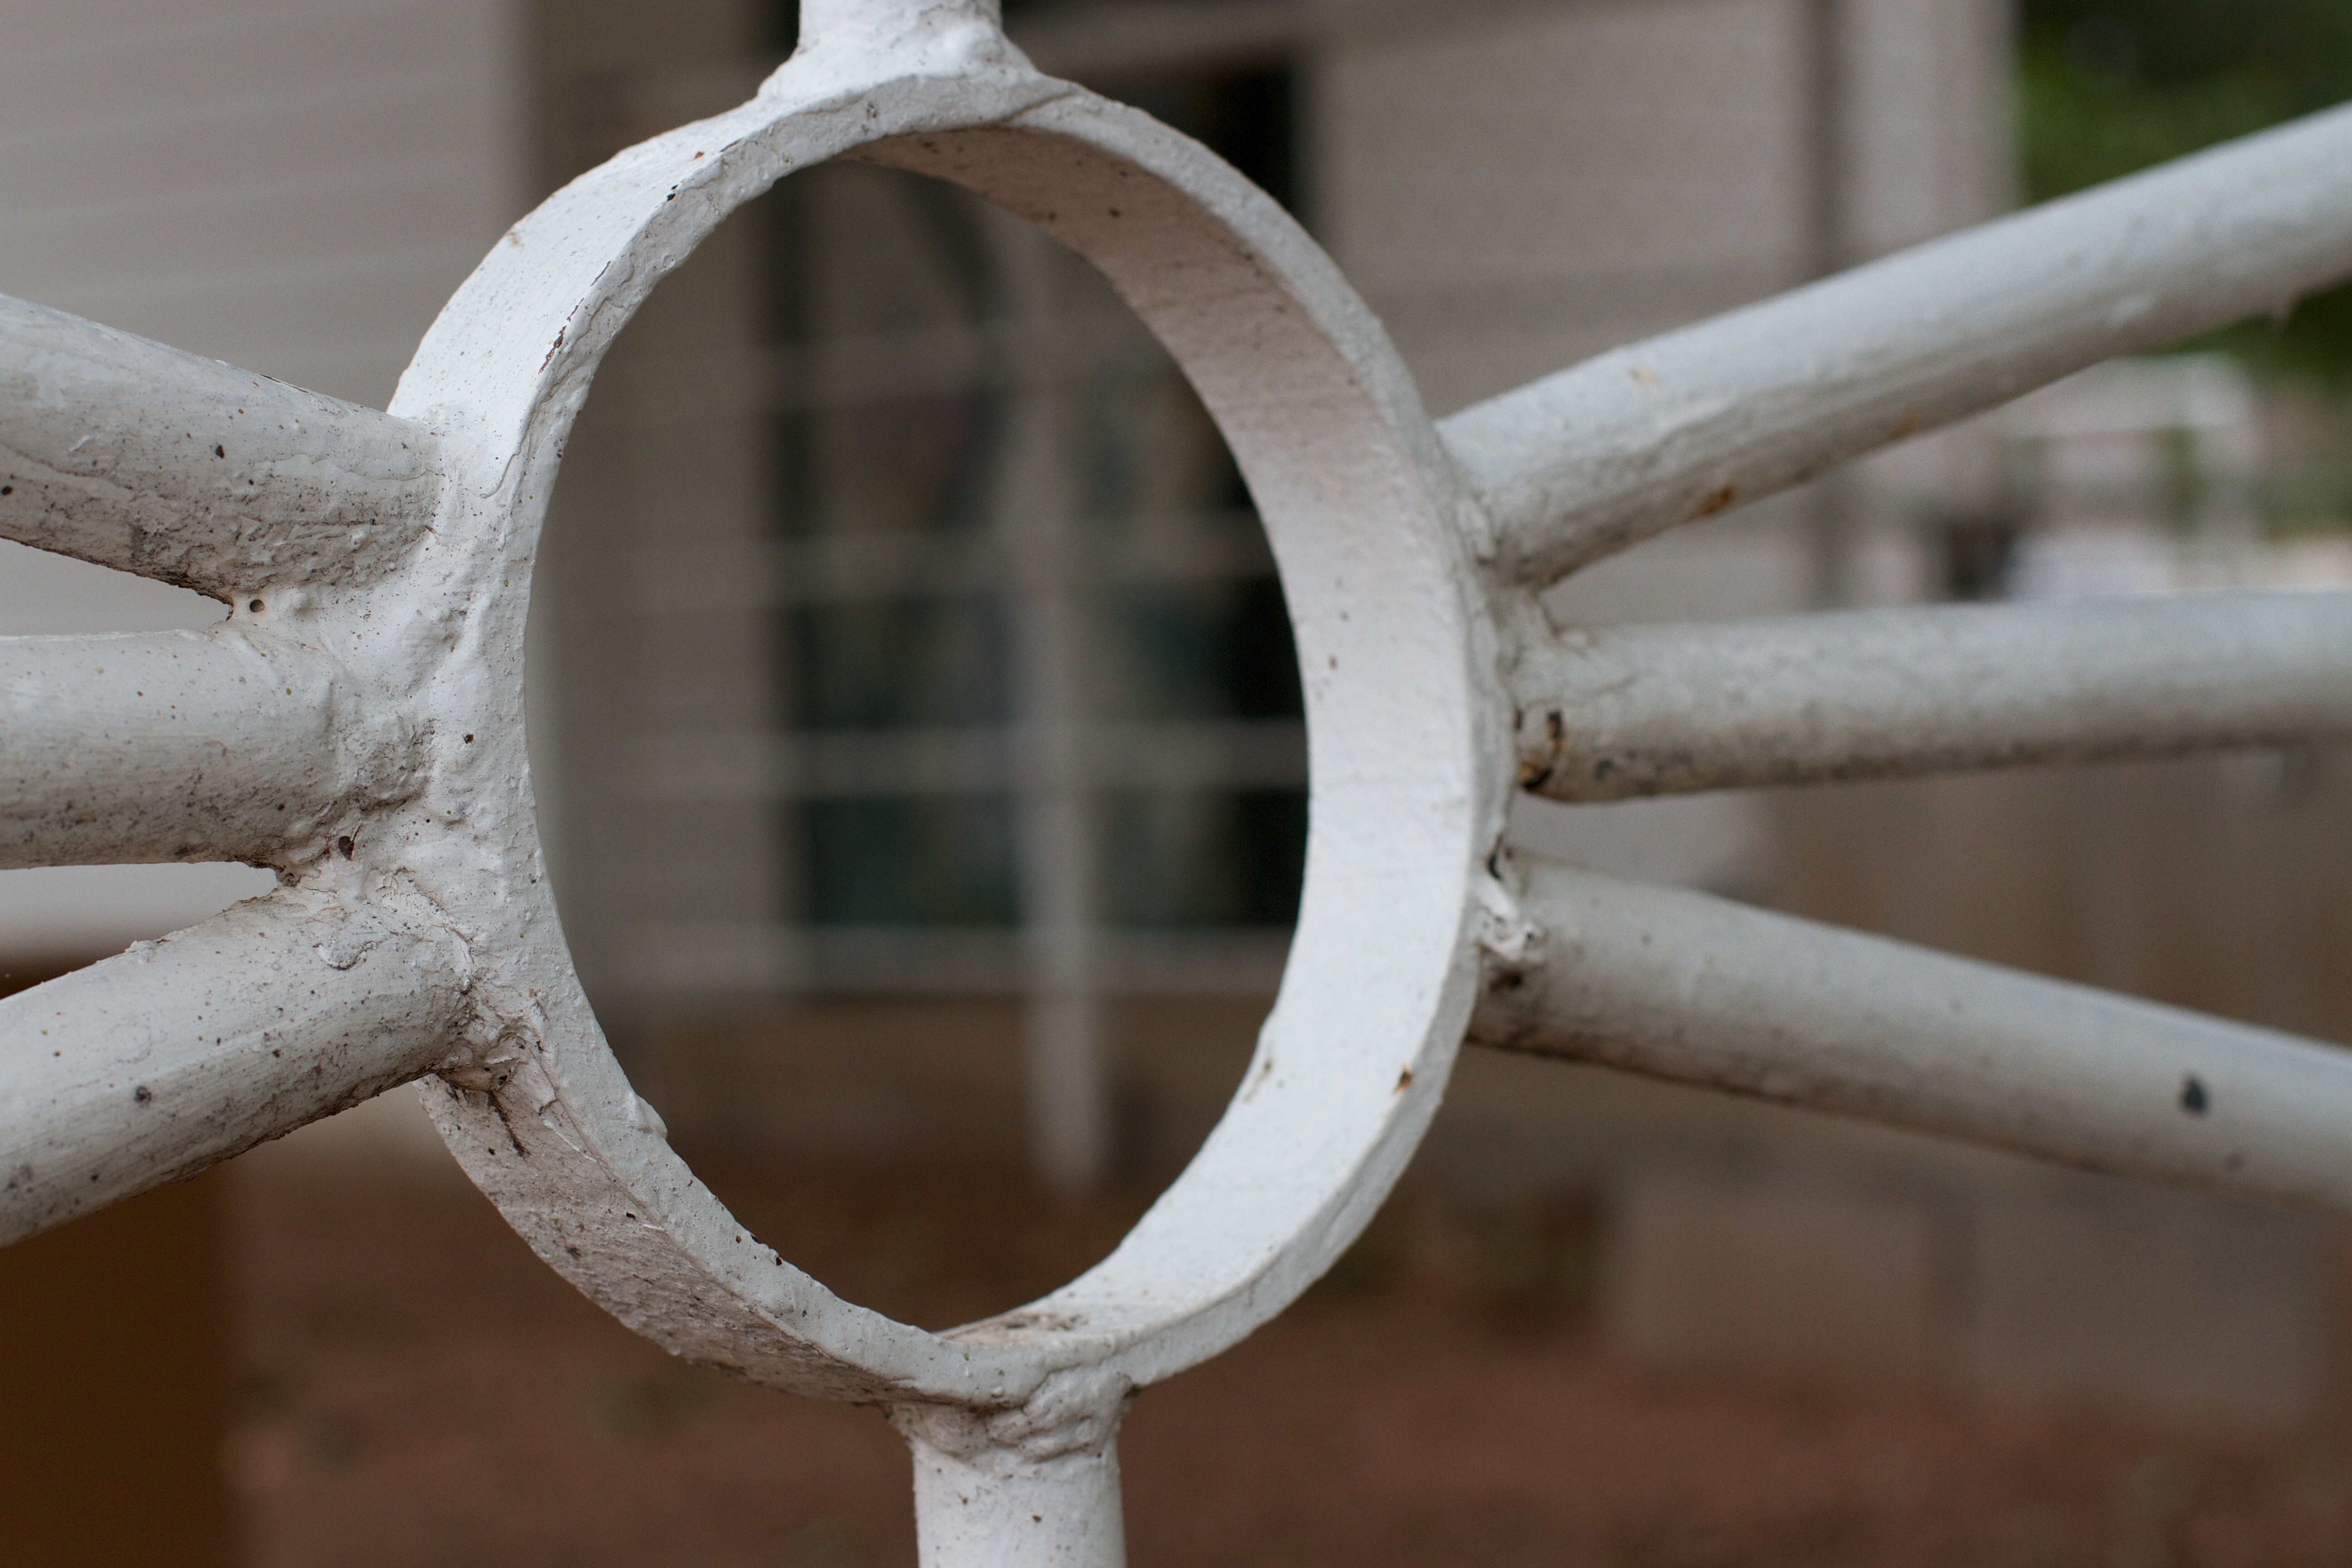
branch, fence, wood, wheel, lighting, material, twig, product, iron